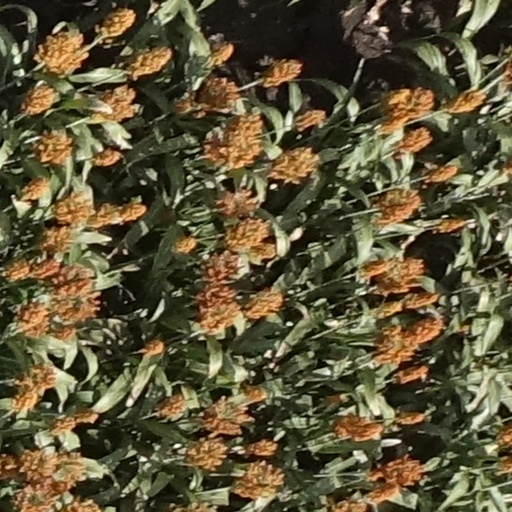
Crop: sorghum